Describe the emotion expressed in this image:  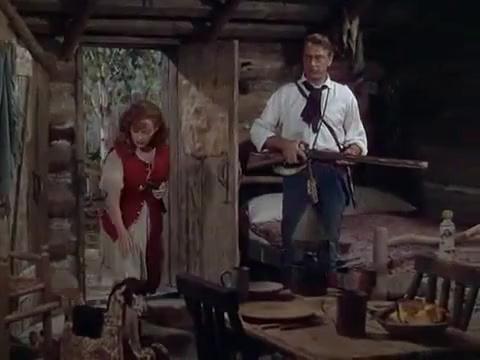
This person displays Suffering, valence and arousal with low intensity.